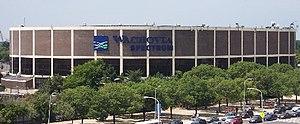
Le Spectrum était une salle omnisports située dans le South Philadelphia sports complex qui inclut le Lincoln Financial Field, le Citizens Bank Park et le Wachovia Center à Philadelphie, en Pennsylvanie, démoli entre novembre 2010 et avril 2011.
La Coupe Canada 1976 est la première édition de la Coupe Canada, tournoi international de hockey sur glace joué en Amérique du Nord. Ce premier de cinq tournois de Coupe Canada eu lieu du 2 au 15 septembre 1976.